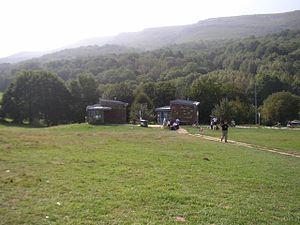
Triacastela est une commune galicienne de la comarque de Sarria, dans la province de Lugo, communauté autonome de Galice, au nord-ouest de l'Espagne. C'est aussi le nom du chef-lieu et d'une des huit parroquias de ce concello.